Škoda Auto

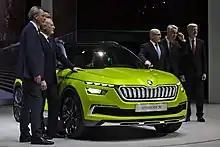
Part of the board of directors at the Geneva Motor Show with Škoda Vision X (2018): from left Christian Strube, Klaus-Dieter Schürmann, Alain Favey, Bernhard Maier, Michael Oeljeklaus, and Dieter Seemann

Volkswagen AG chairman Ferdinand Piëch personally chose Dirk van Braeckel as head of design, and the subsequent Octavia and Fabia models made their way to the demanding European Union markets. They are built on common Volkswagen Group floorpans. The Fabia, launched at the end of 1999, formed the basis for later versions of the Volkswagen Polo and SEAT Ibiza, while the Octavia, launched in 1996, has shared its floorpan with a host of cars, the most popular of which is the Volkswagen Golf Mk4.